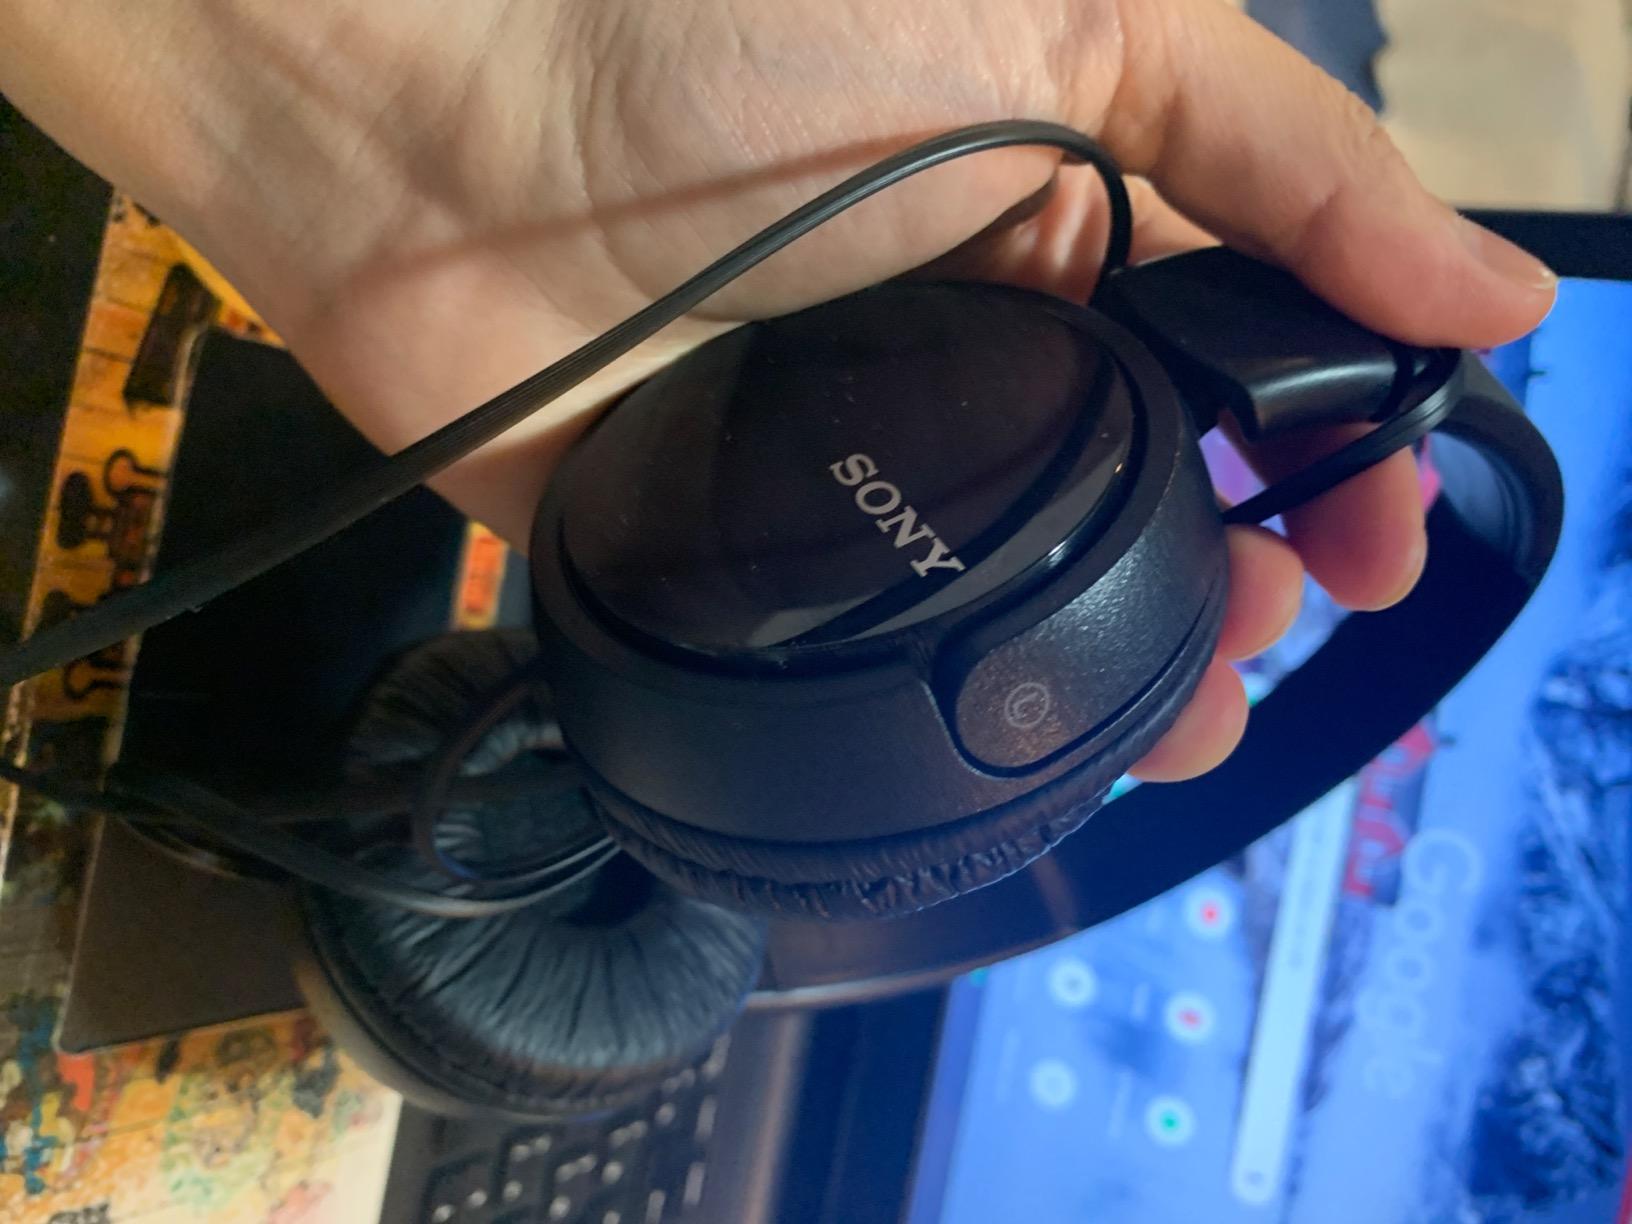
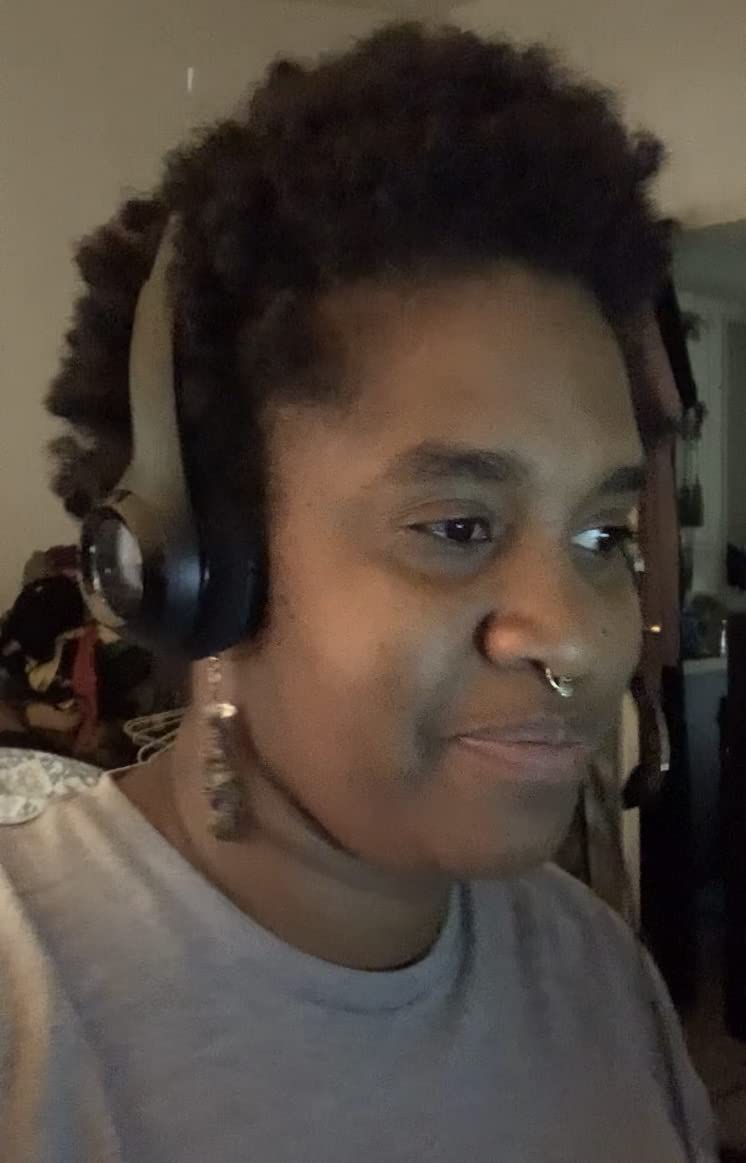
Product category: headphones
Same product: no